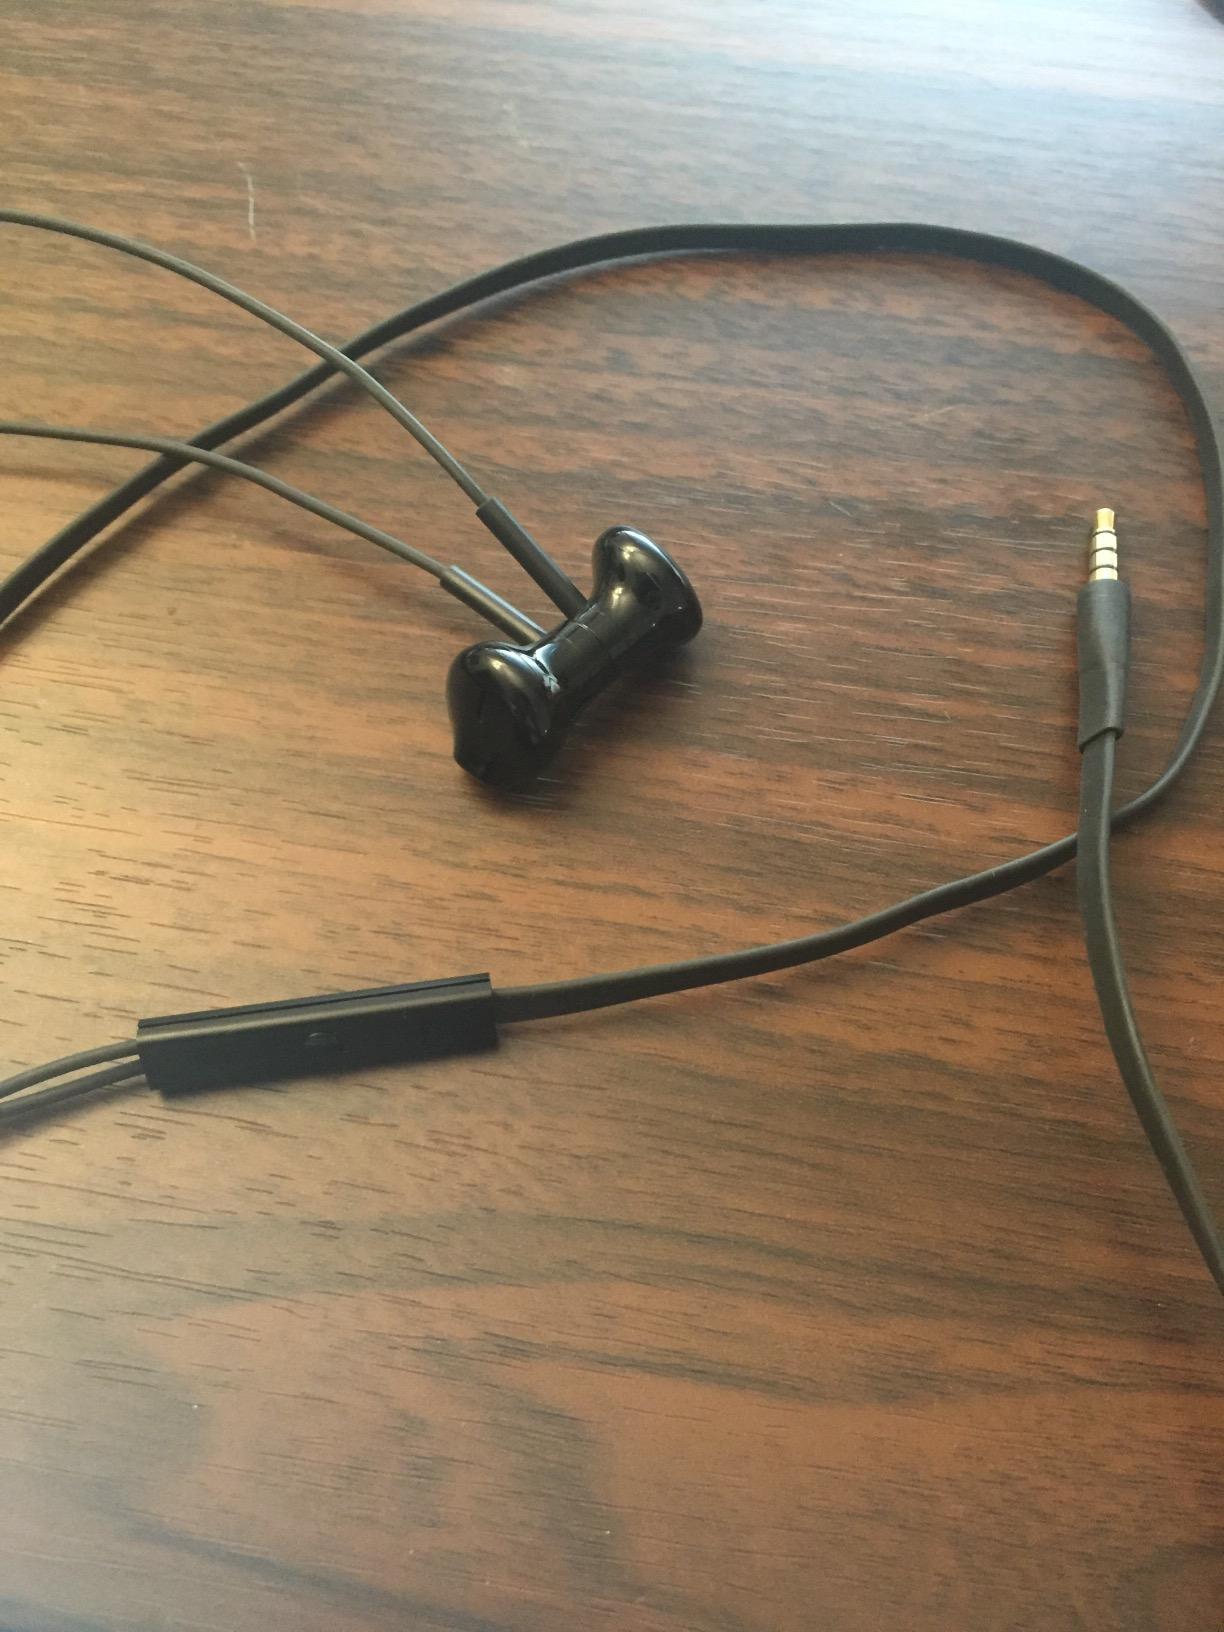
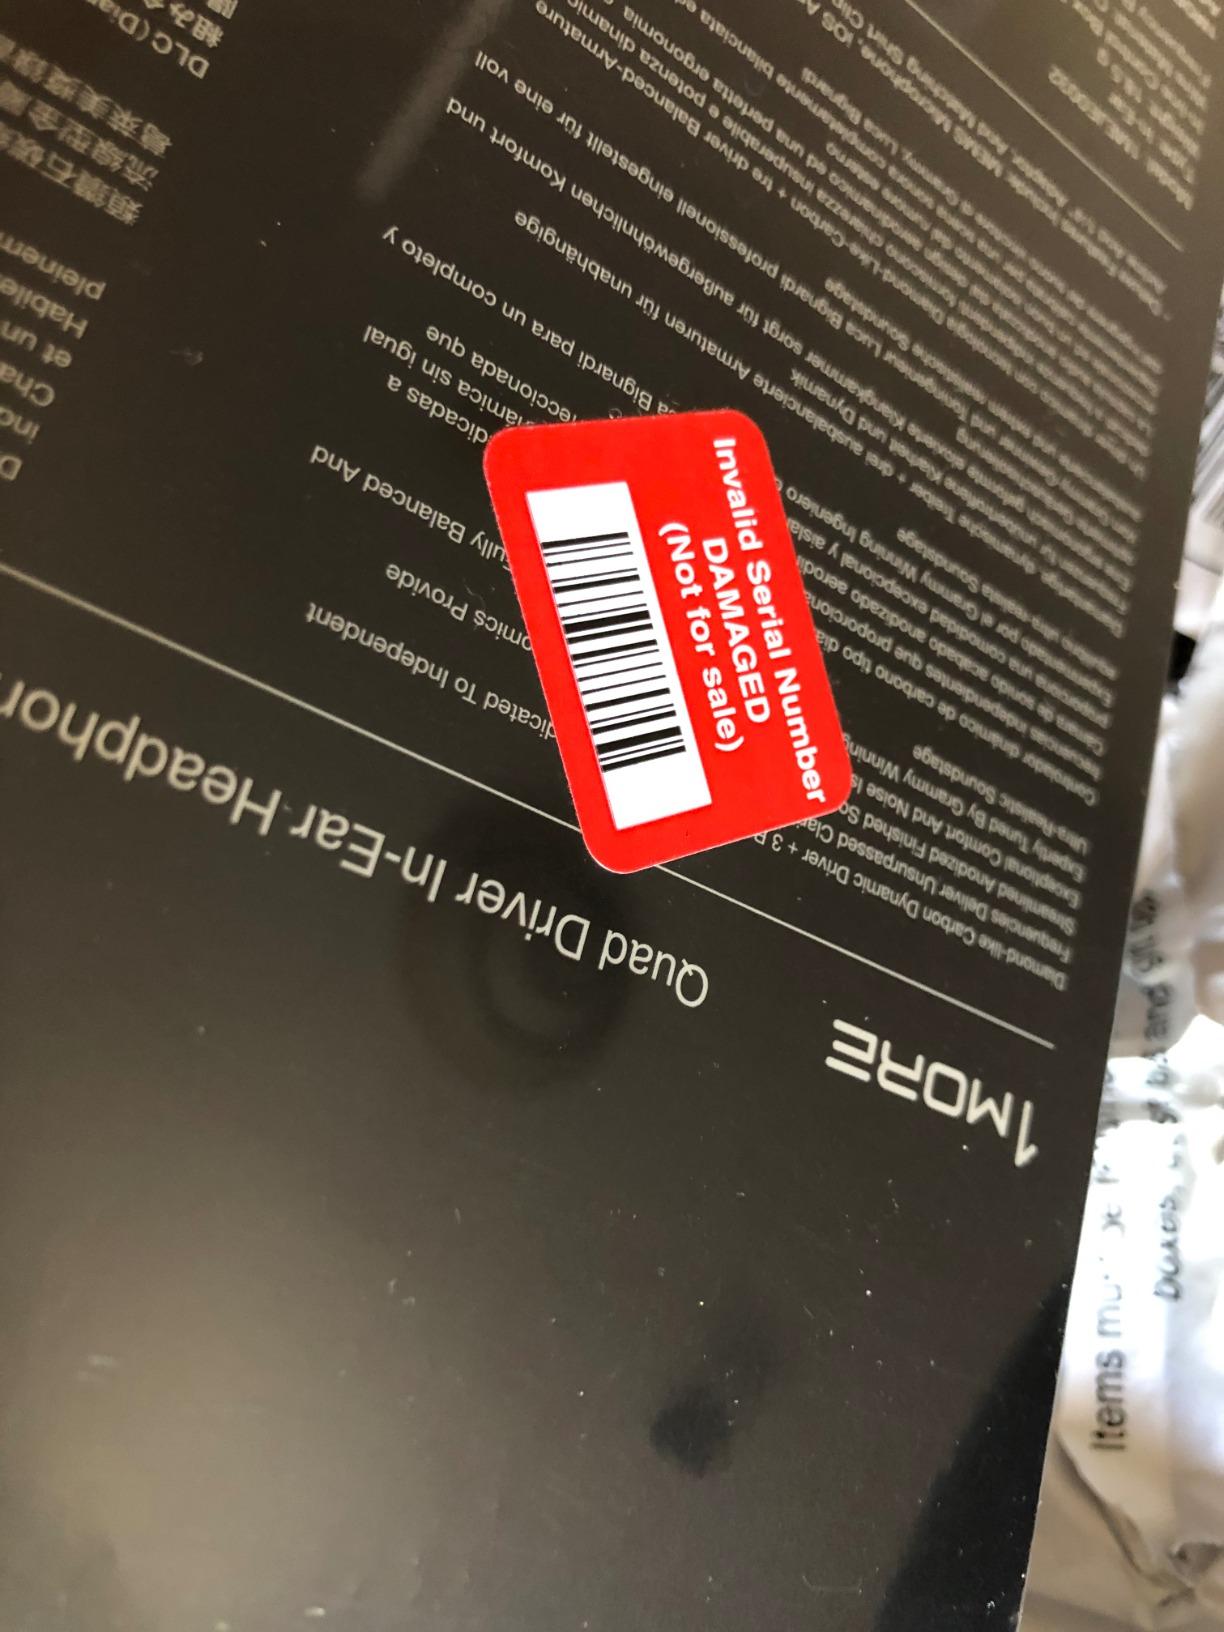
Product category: headphones
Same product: no